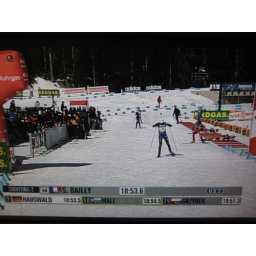
LCD screen in my office